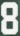
Number: 8